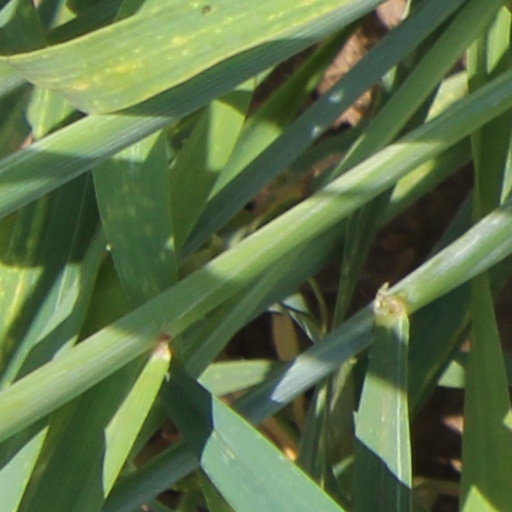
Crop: wheat